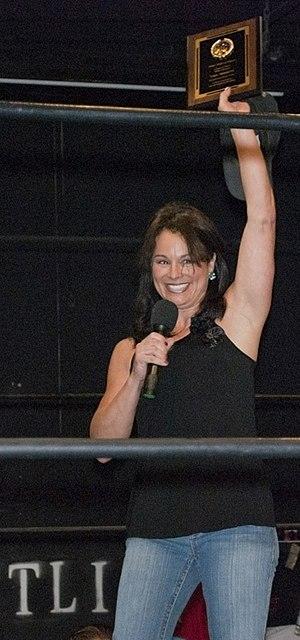
La Women Super Uncensored est une fédération de catch féminin installée dans le New Jersey. Fondée en 2006 par Jac Sabboth sous le nom de Wrestling Superstars Unleashed, elle change de nom en 2007 et de propriétaire un an plus tard. En 2012, Sean McCafferty vend la WSU à Drew Cordeiro et noue un partenariat avec la Combat Zone Wrestling de DJ Hyde avant de lui vendre la fédération en 2014.